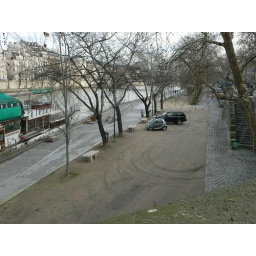
Down below the bridge is a walking path that follows the river for miles.